Answer in natural language. Which object is closer to the camera taking this photo, walnut wood open shelving unit or black colour television? Choose between the following options: black colour television or walnut wood open shelving unit
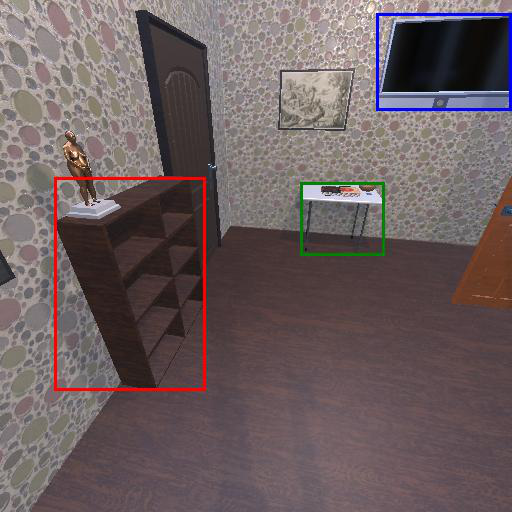
<answer>walnut wood open shelving unit</answer>